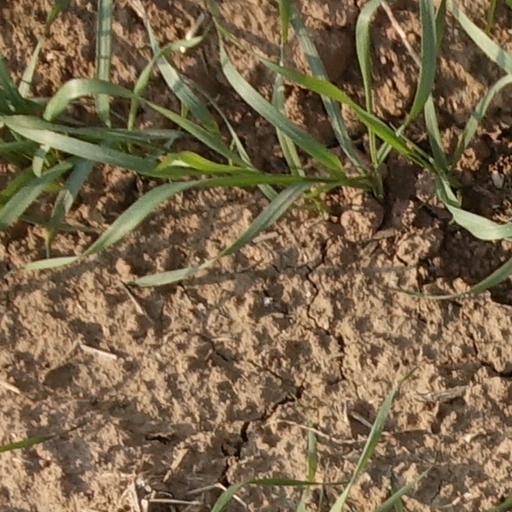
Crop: wheat